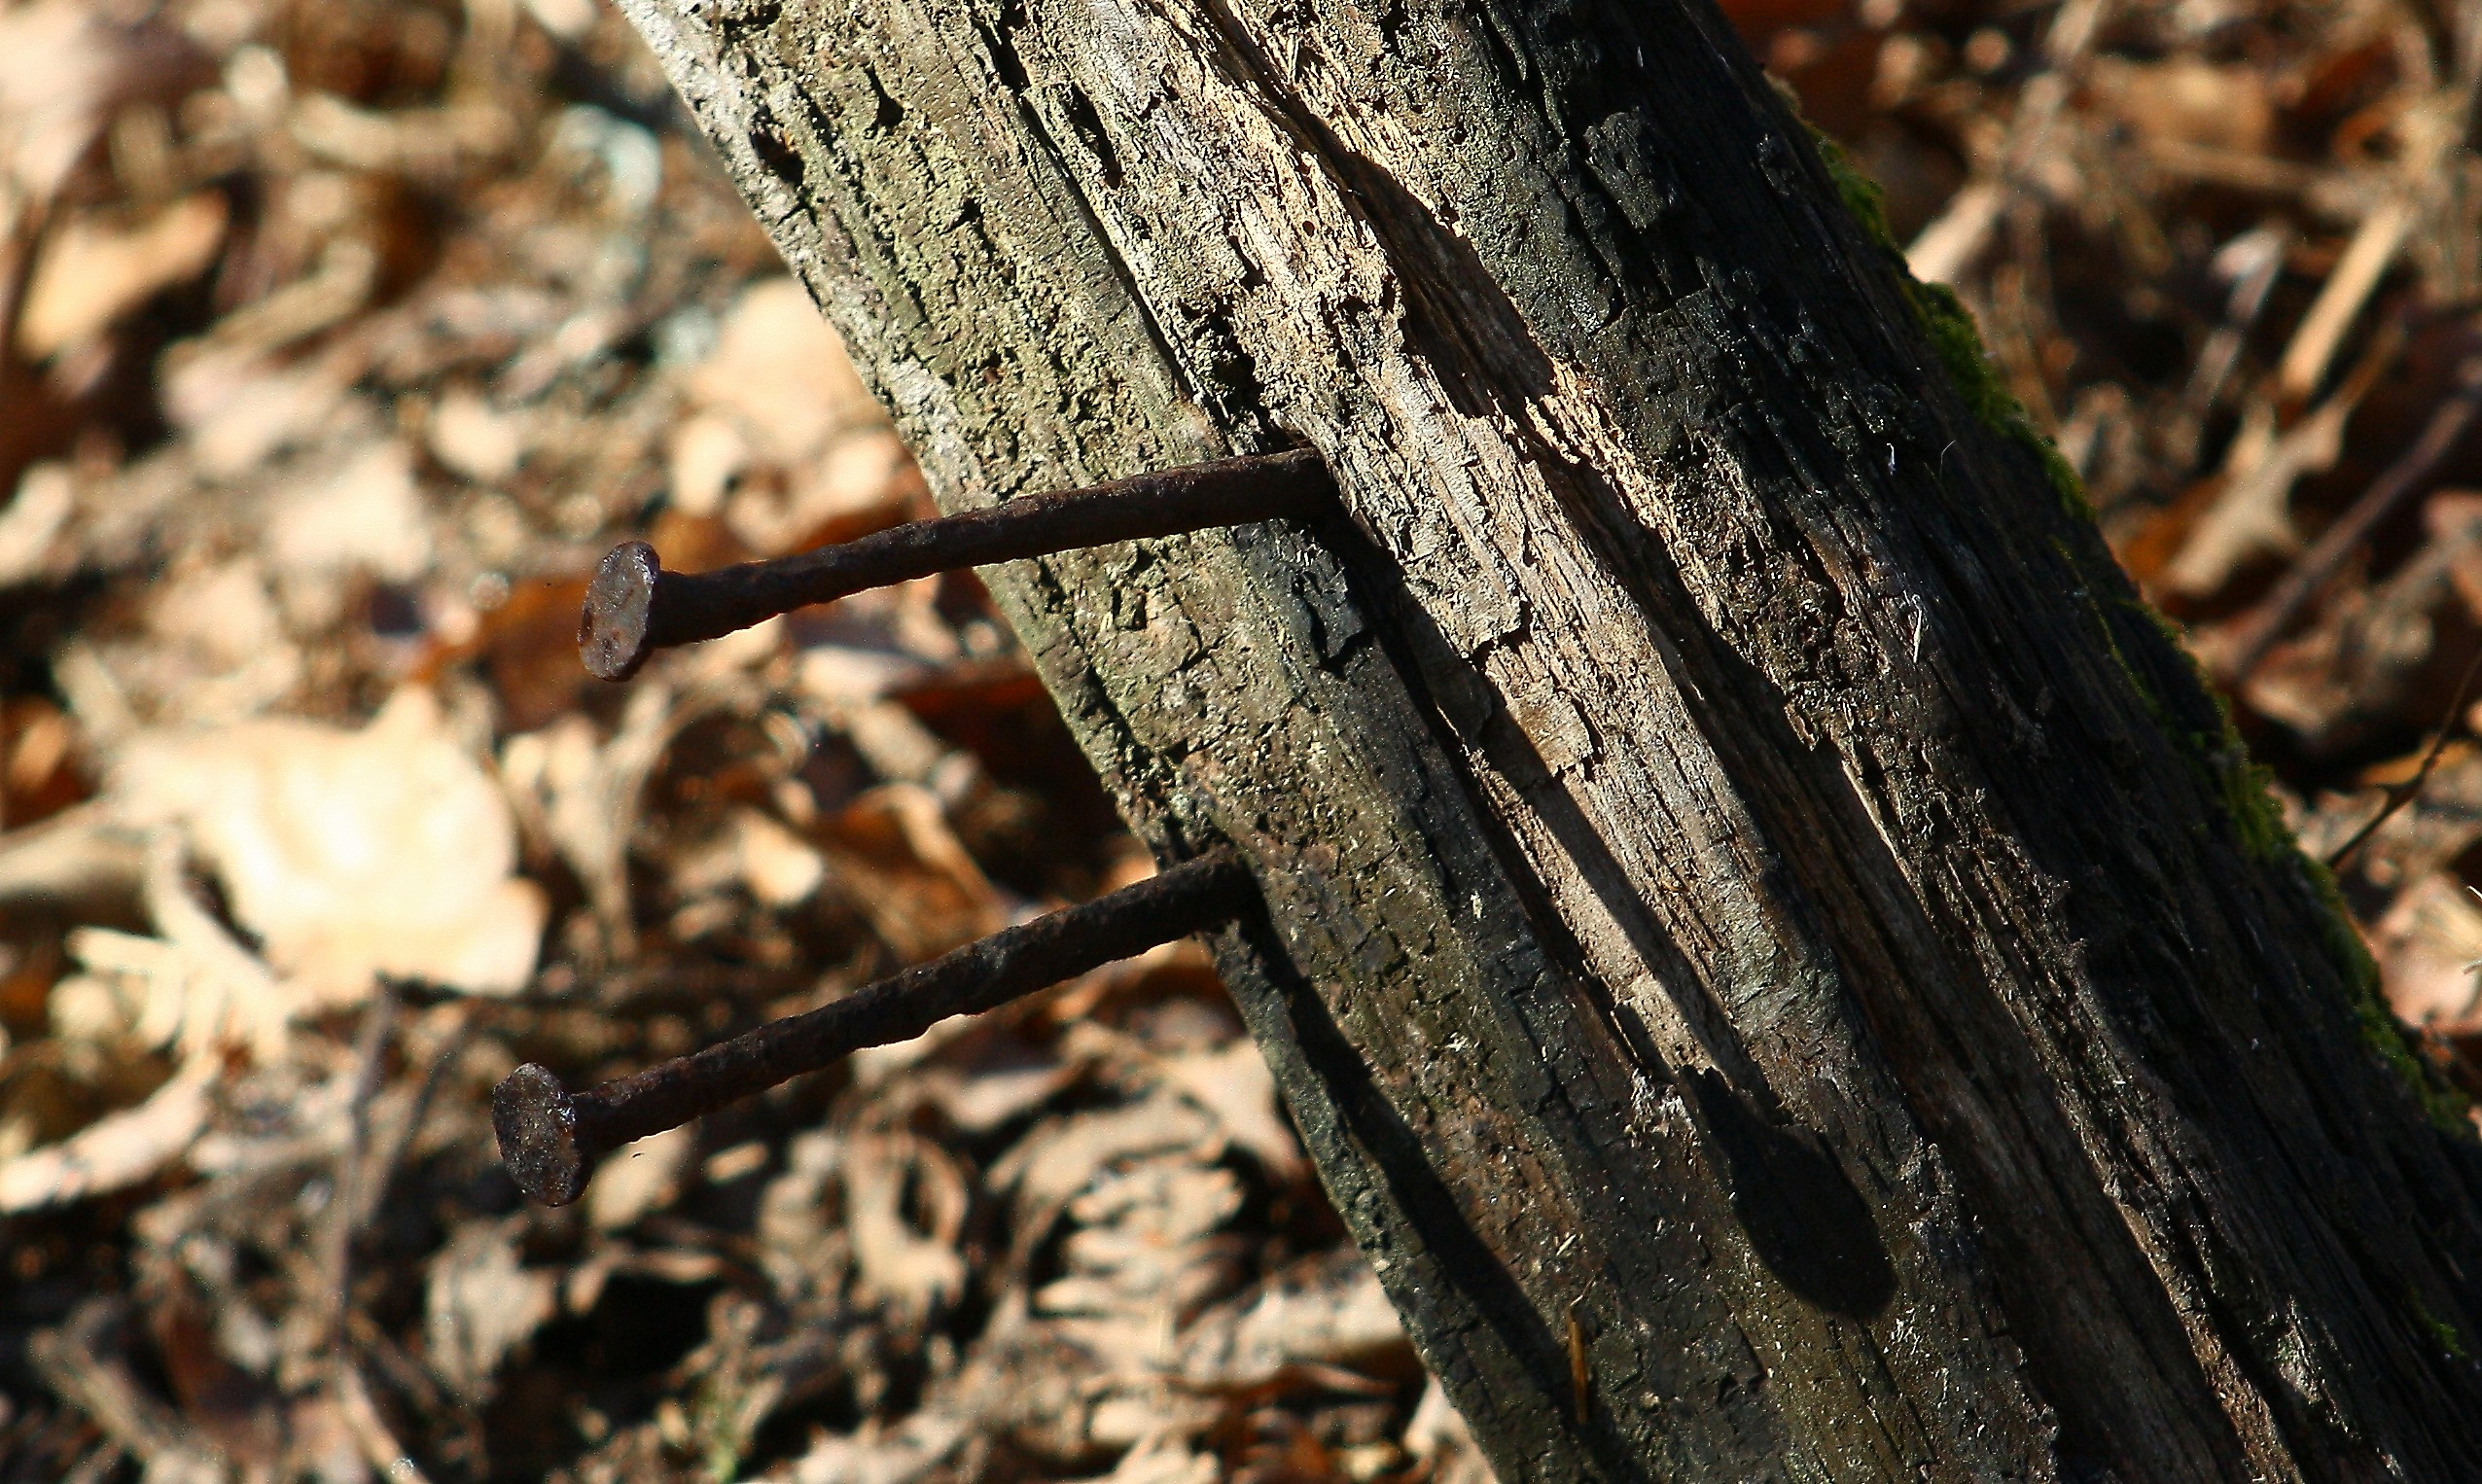
tree, nature, forest, grass, branch, plant, wood, sunlight, leaf, trunk, wildlife, macro, autumn, soil, flora, season, fauna, close up, ggl1, varios, some, canoneos1000d, macro photography, plant stem, woody plant